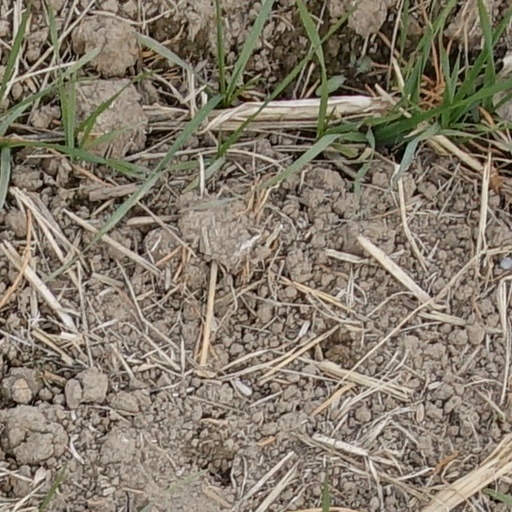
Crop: wheat